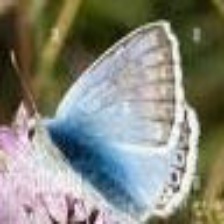
Species: CHALK HILL BLUE
Butterfly family (ImageNet category): lycaenid_butterfly